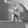
ASL letter: P